Alternating permutation

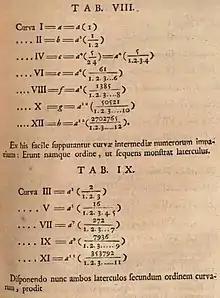
The zigzag numbers in Bernoulli (1742), "Opera Omnia" vol. 4, p. 105

The determination of the number "A" of alternating permutations of the set {1, ..., "n"} is called "André's problem". The numbers "A" are variously known as "Euler numbers", "zigzag numbers", "up/down numbers", or by some combinations of these names. The name Euler numbers in particular is sometimes used for a closely related sequence. The first few values of "A" are 1, 1, 1, 2, 5, 16, 61, 272, 1385, 7936, 50521, ... .